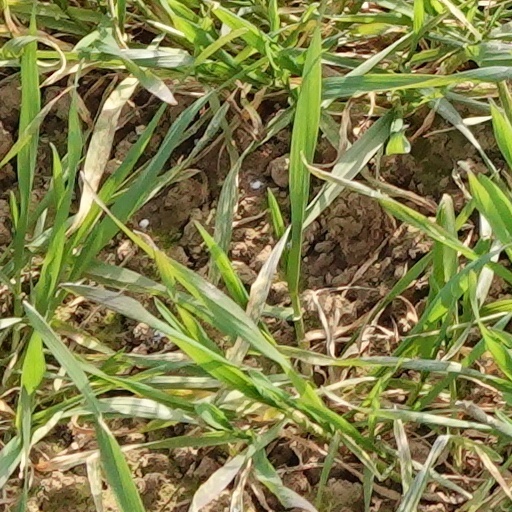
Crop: wheat